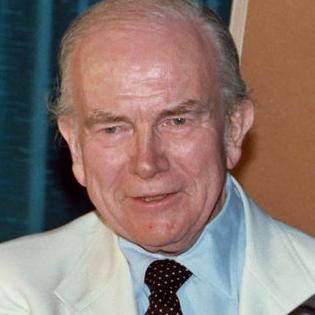
Age: 74